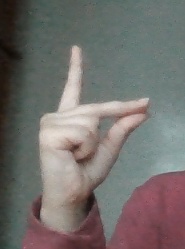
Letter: ta